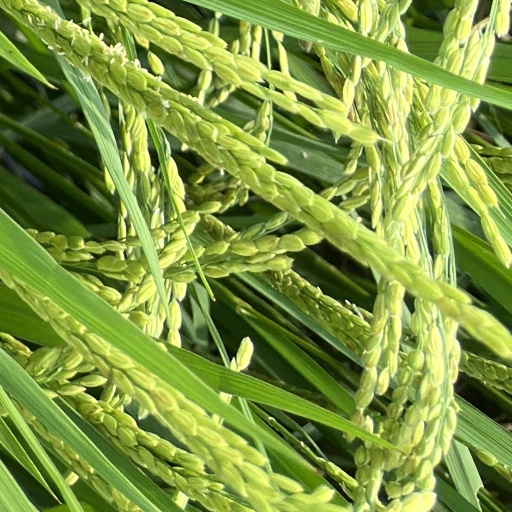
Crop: rice